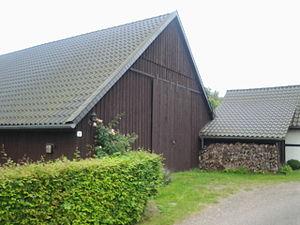
Grange en Oeldorf (Kürten) près de Cologne, le 20 août 2013. Photographie par Gustavo Oliveira Alfaix Assis. Italiano: Fienile in Oeldorf (Kürten) vicino a Colonia, 20 agosto 2013. Fotografia di Gustavo Oliveira Alfaix Assis. Español: Granero en Oeldorf (Kürten) cerca de Colonia, 20 de agosto de 2013. Fotografía por Gustavo Oliveira Alfaix Assis.